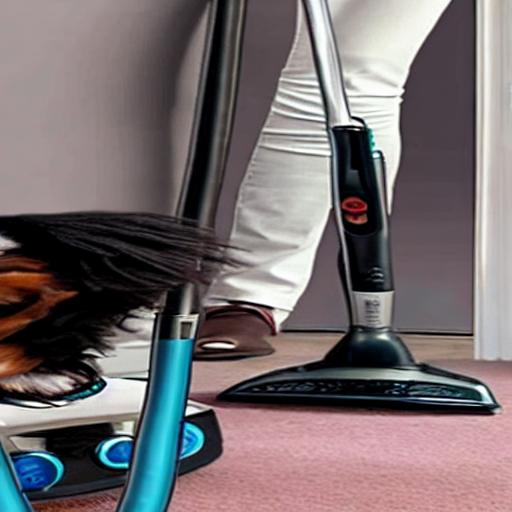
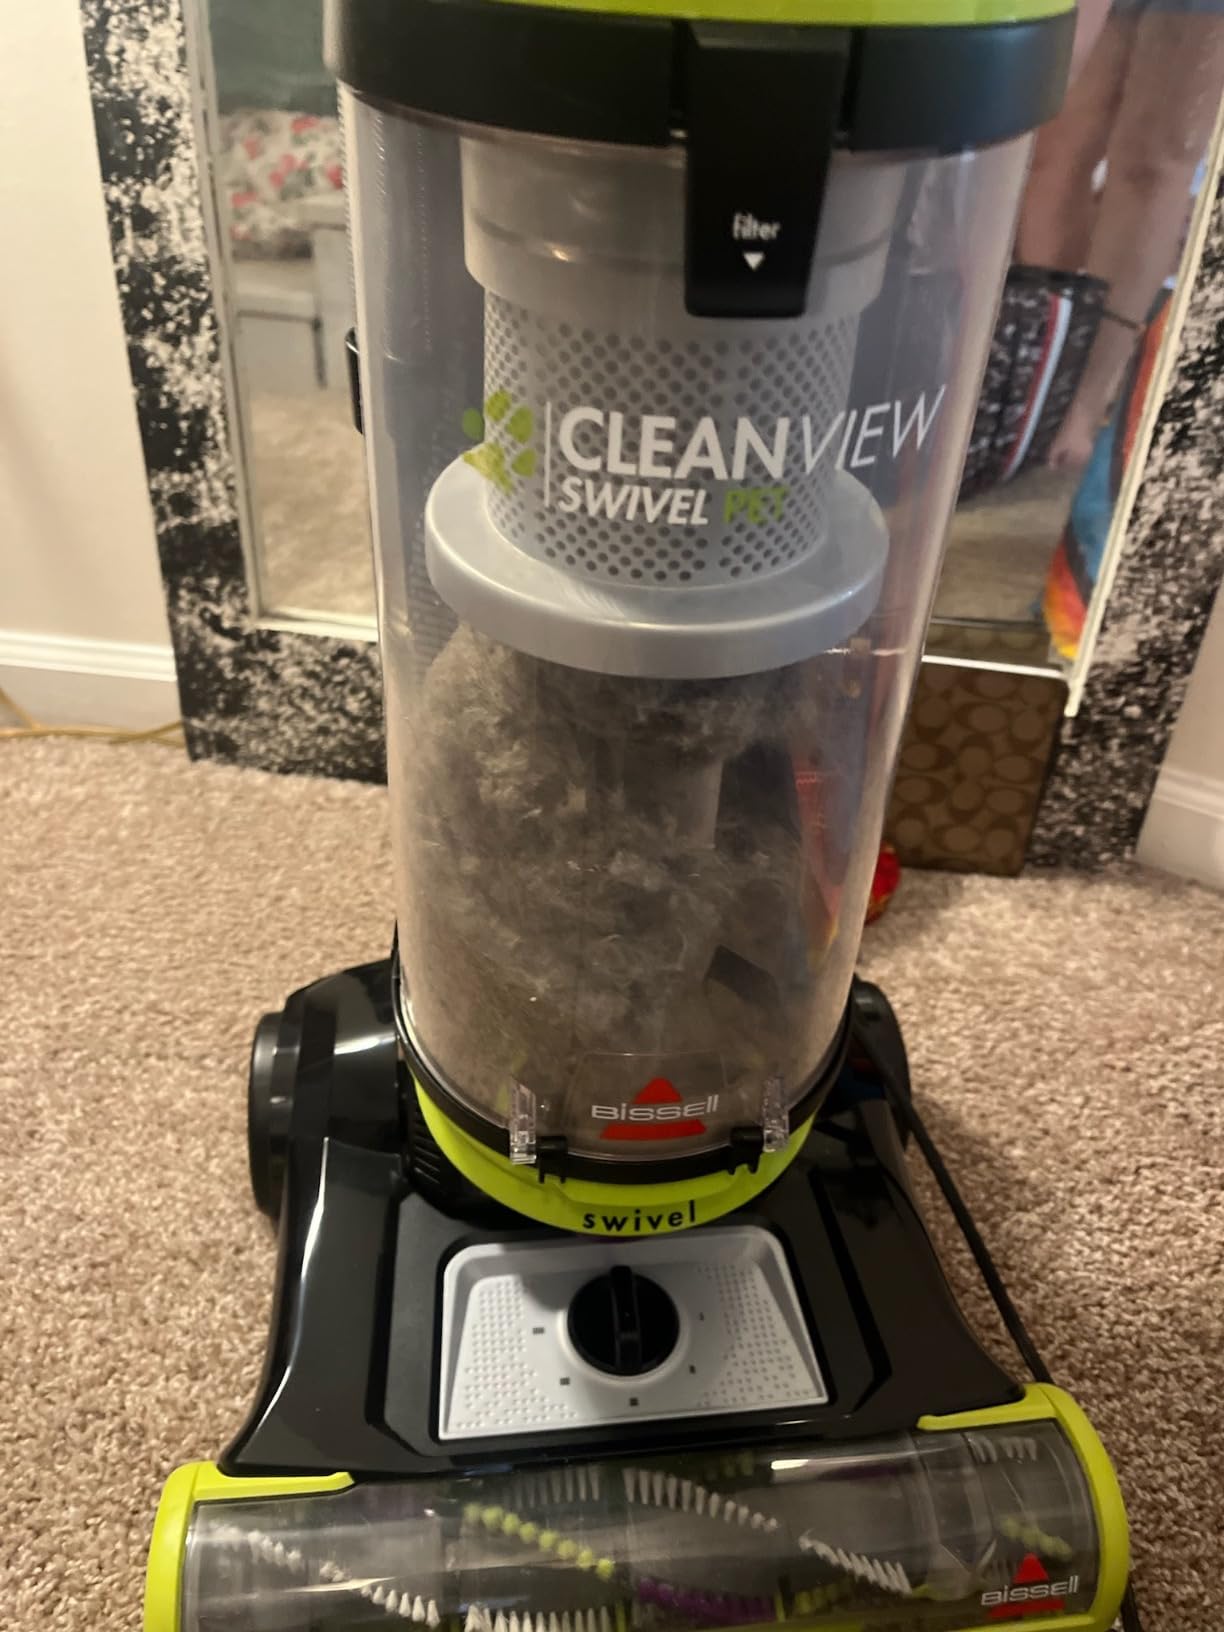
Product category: items_vacuum
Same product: no